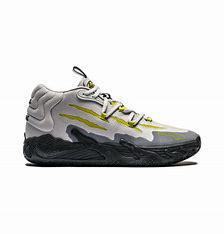
Brand: Puma
Model: 100